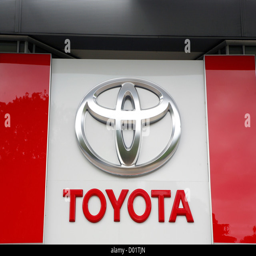
a big logo on the side of a car dealership